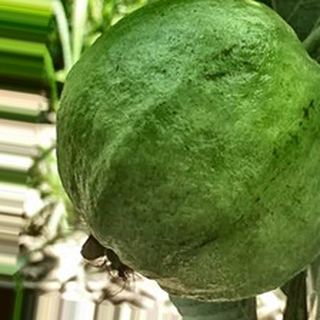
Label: healthy_guava